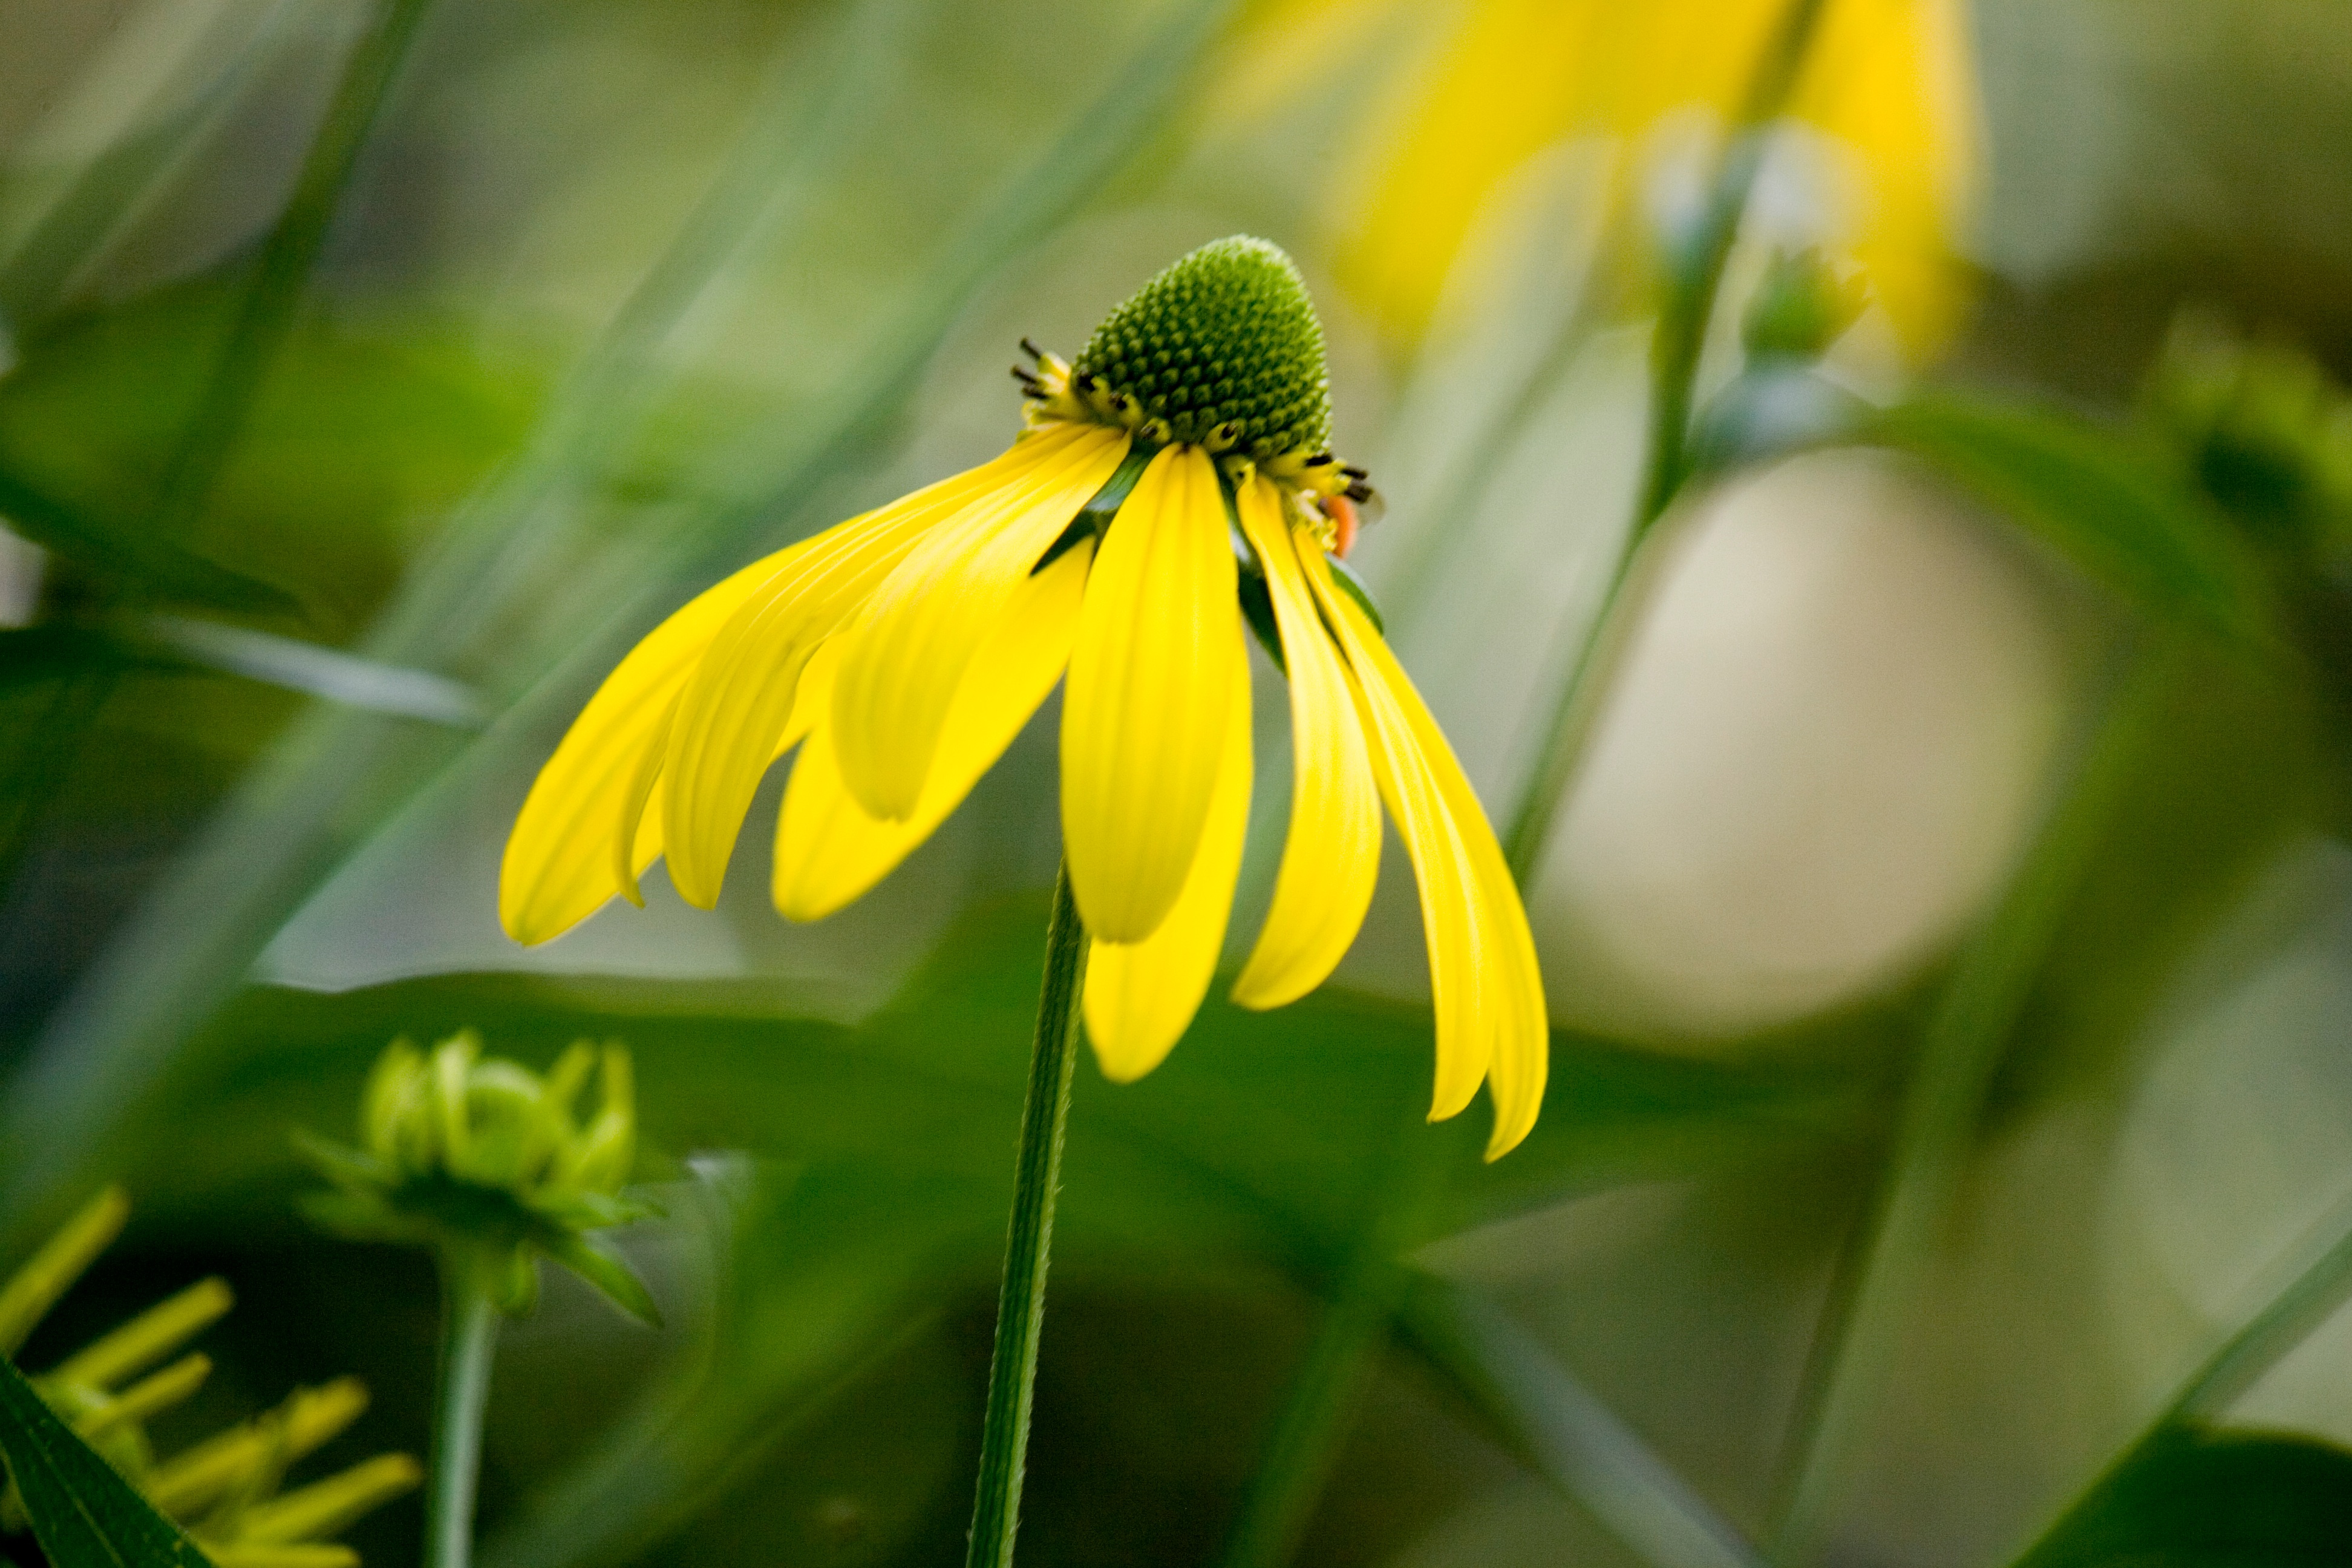
nature, plant, meadow, leaf, flower, petal, green, insect, botany, butterfly, yellow, flora, fauna, invertebrate, wildflower, close up, nectar, macro photography, flowering plant, plant stem, land plant